Jeremiah O'Donovan Rossa

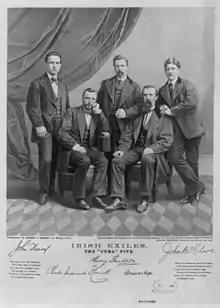
Cuba Five – John Devoy, Charles O'Connell, Henry Mullady, Jeremiah O'Donovan Rossa and John McClure

After giving an understanding that he would not return to Ireland, in effect his exile, Rossa was released as part of the Fenian Amnesty of 1870. Boarding the ship SS "Cuba", he left for the United States with his friend John Devoy and three other exiles. Together they were dubbed "The Cuba Five". Rossa took up residence in New York City, where he joined Clan na Gael and the Fenian Brotherhood. Rossa additionally established his own newspaper dedicated to the cause of Irish independence from British rule, "The United Irishman." In it Rossa advocated the use of explosives such as dynamite as a means of overthrowing British rule in Ireland. His paper was used to raise a so-called "resources for civilisation fund," presumably for the purchase of dynamite and other armaments for the Irish struggle.